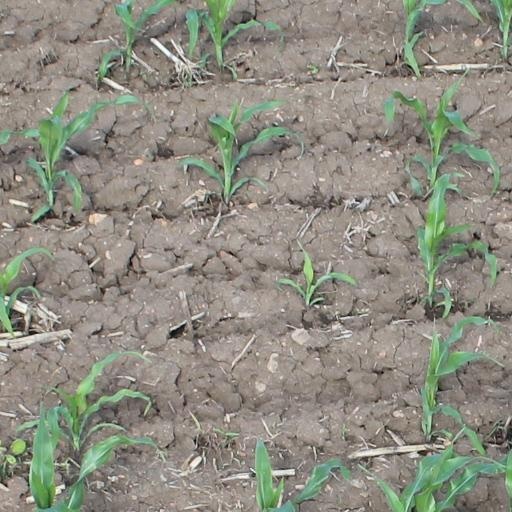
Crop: maize; corn